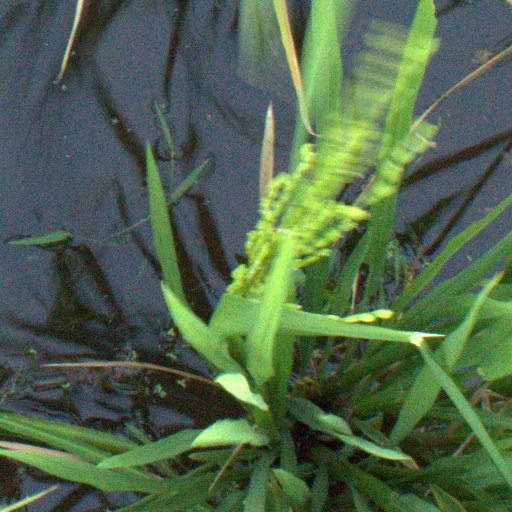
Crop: rice